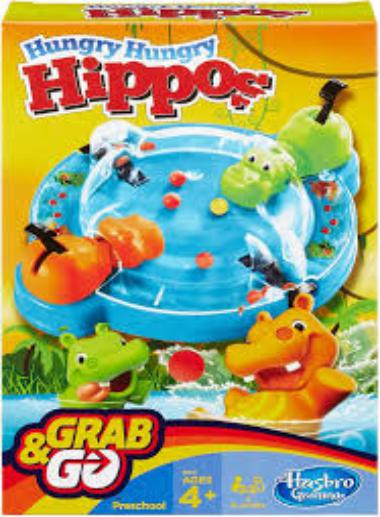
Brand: Hungry Hungry Hippos
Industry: Food